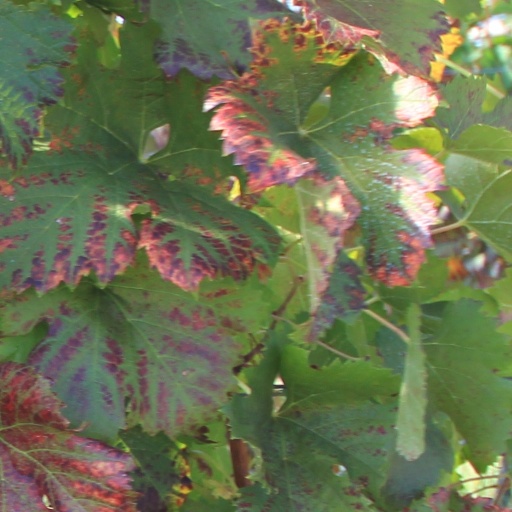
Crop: grape